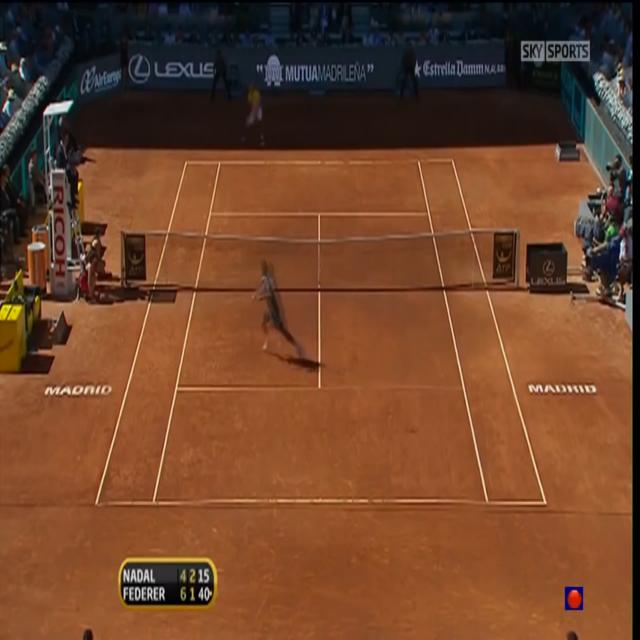
Player A is at the net and player B at the baseline.